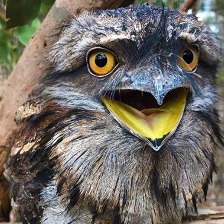
Species: TAWNY FROGMOUTH
Scientific name: PODARGUS STRIGOIDES